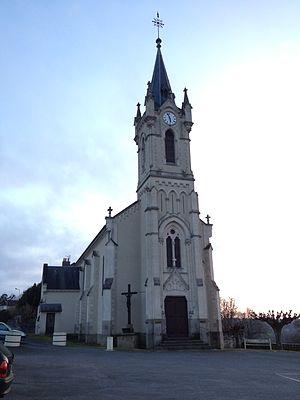
L'église de Beynac.
Beynac est une commune française située dans le département de la Haute-Vienne en région Nouvelle-Aquitaine.